La Rochelle Cathedral

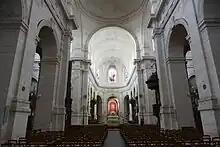
La Rochelle Cathedral

La Rochelle Cathedral is a Catholic church located in the city of La Rochelle, France. The cathedral has been a national monument since 1906.